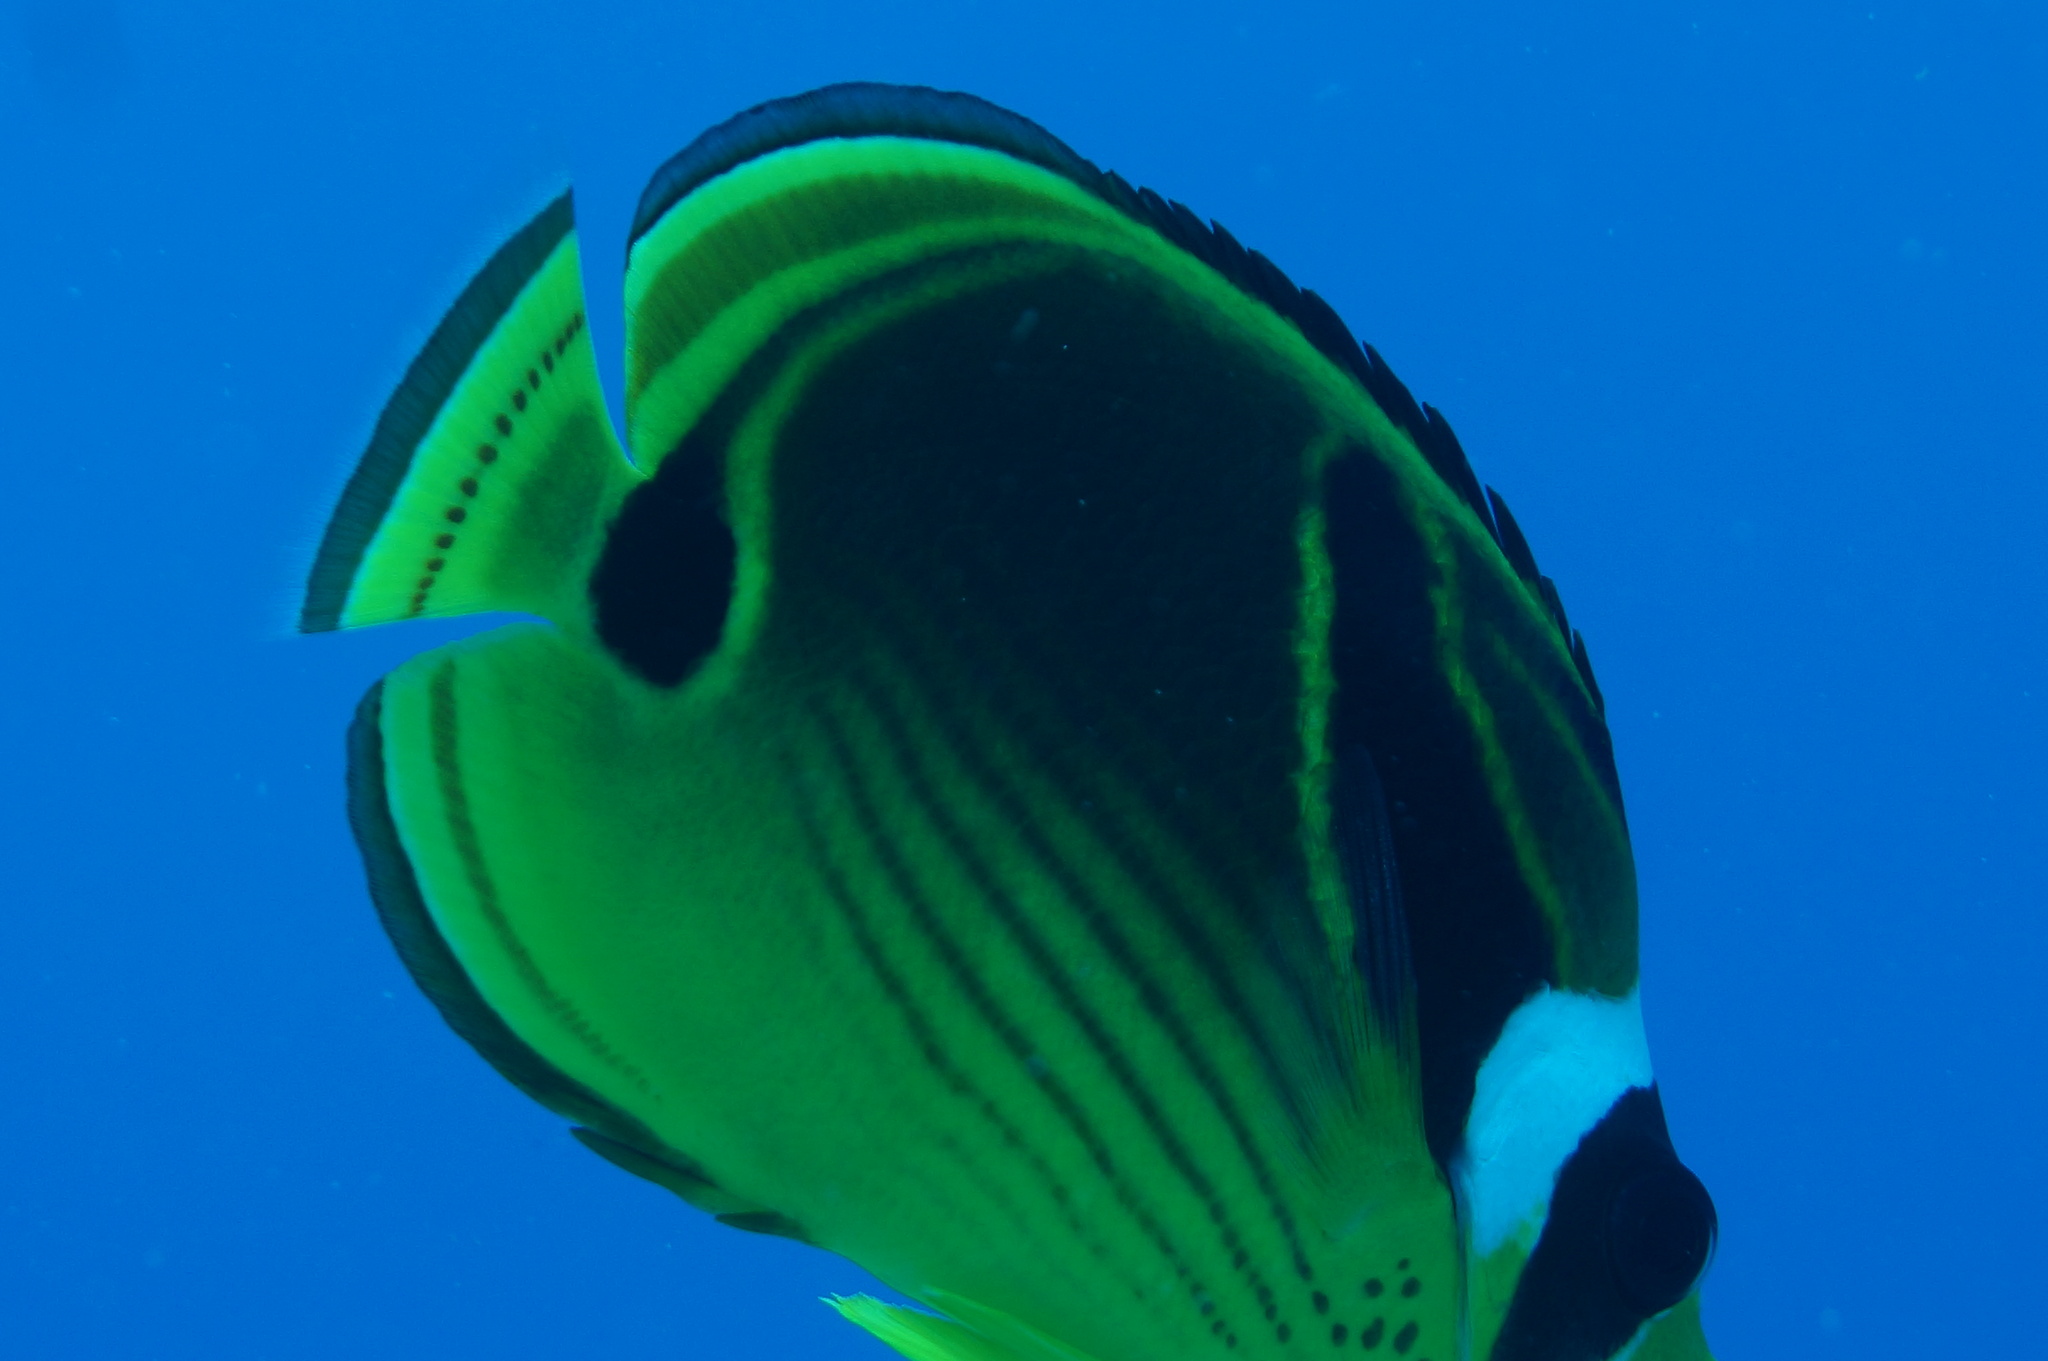
Chaetodon lunula (Raccoon Butterflyfish)